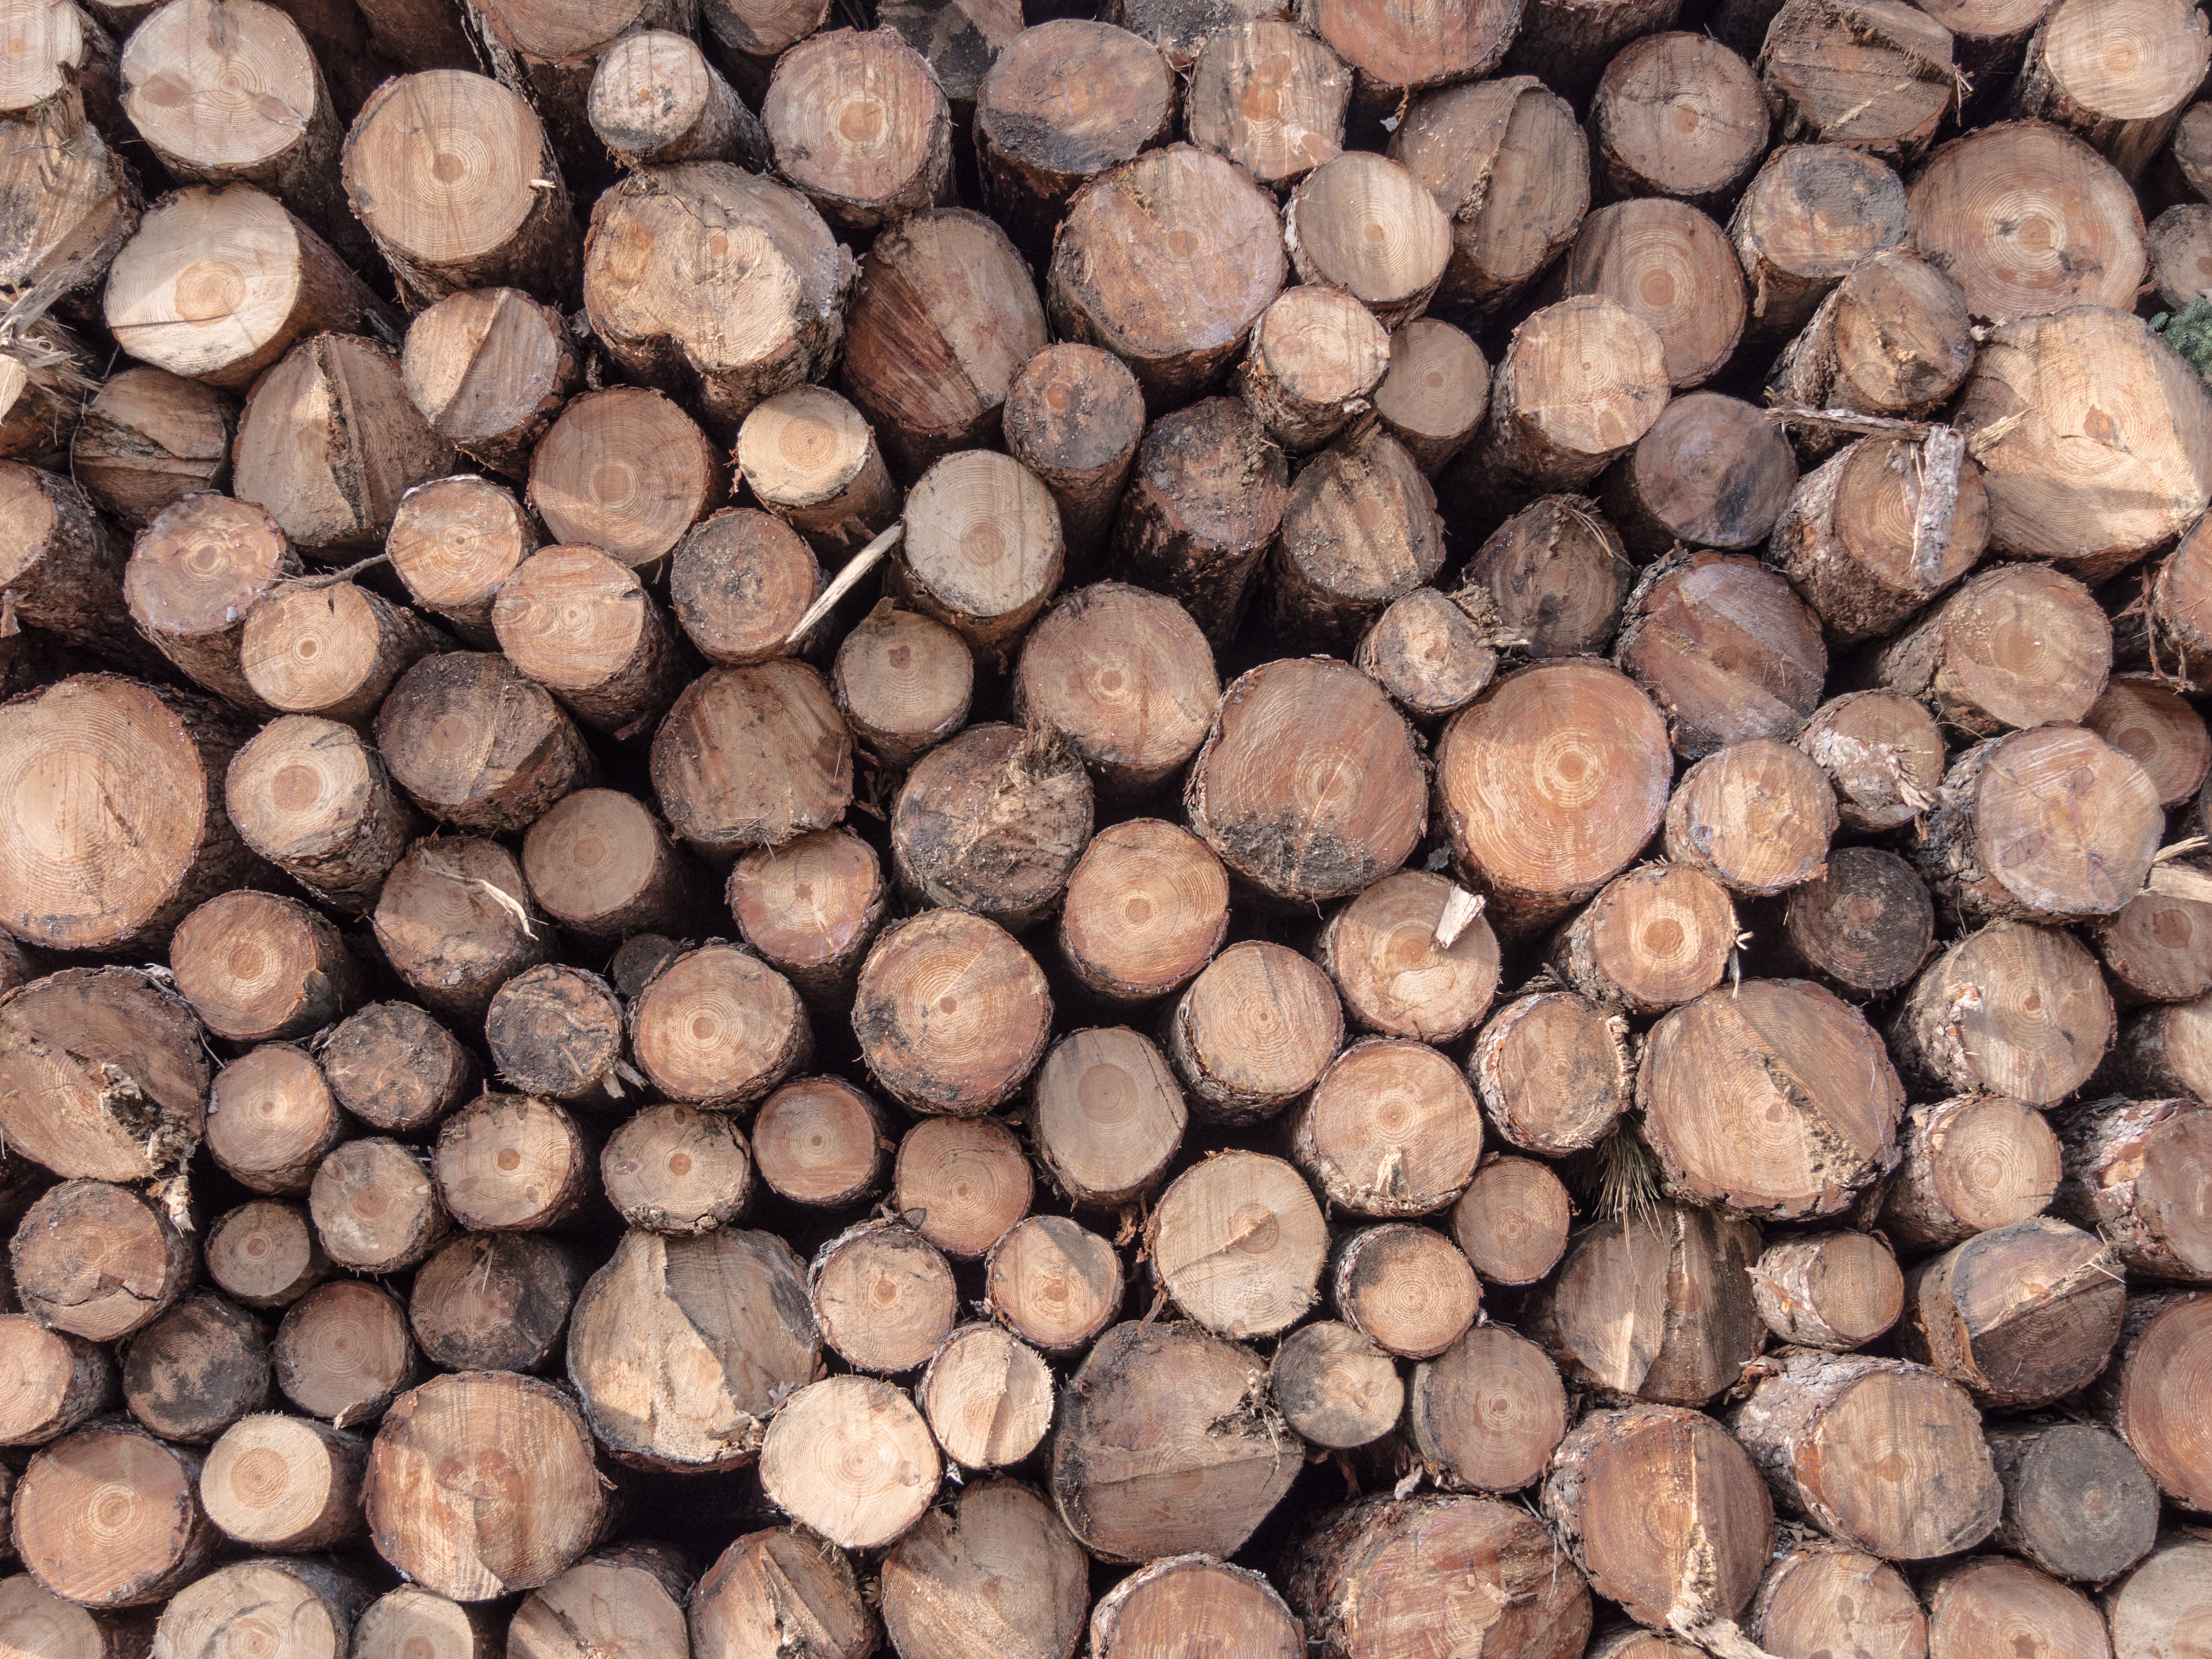
tree, nature, group, plant, wood, texture, trunk, bark, pine, food, produce, brown, soil, stack, material, cut, carpenter, sierra, kindling, canada, oak, order, court, sawmill, rings, lena, firm, cut trunk